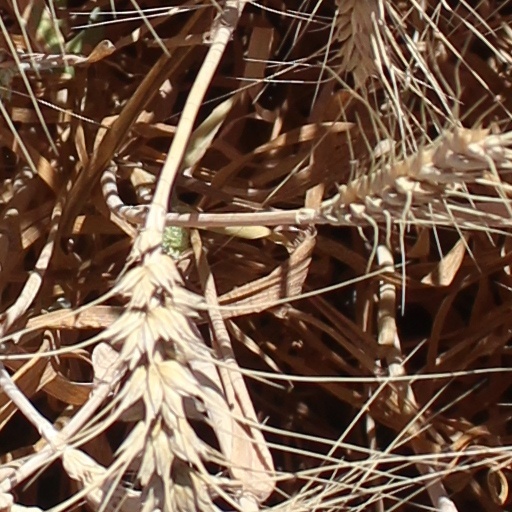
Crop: wheat